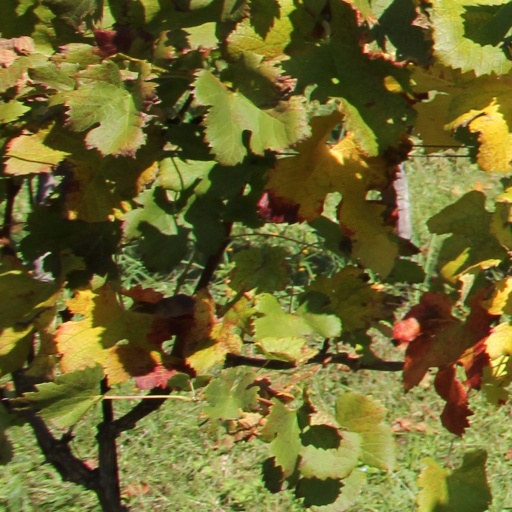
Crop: grape